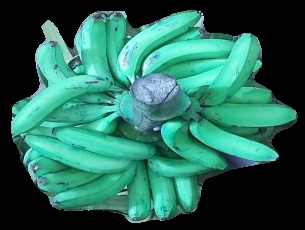
Variety: pachbale
Grade: grade3